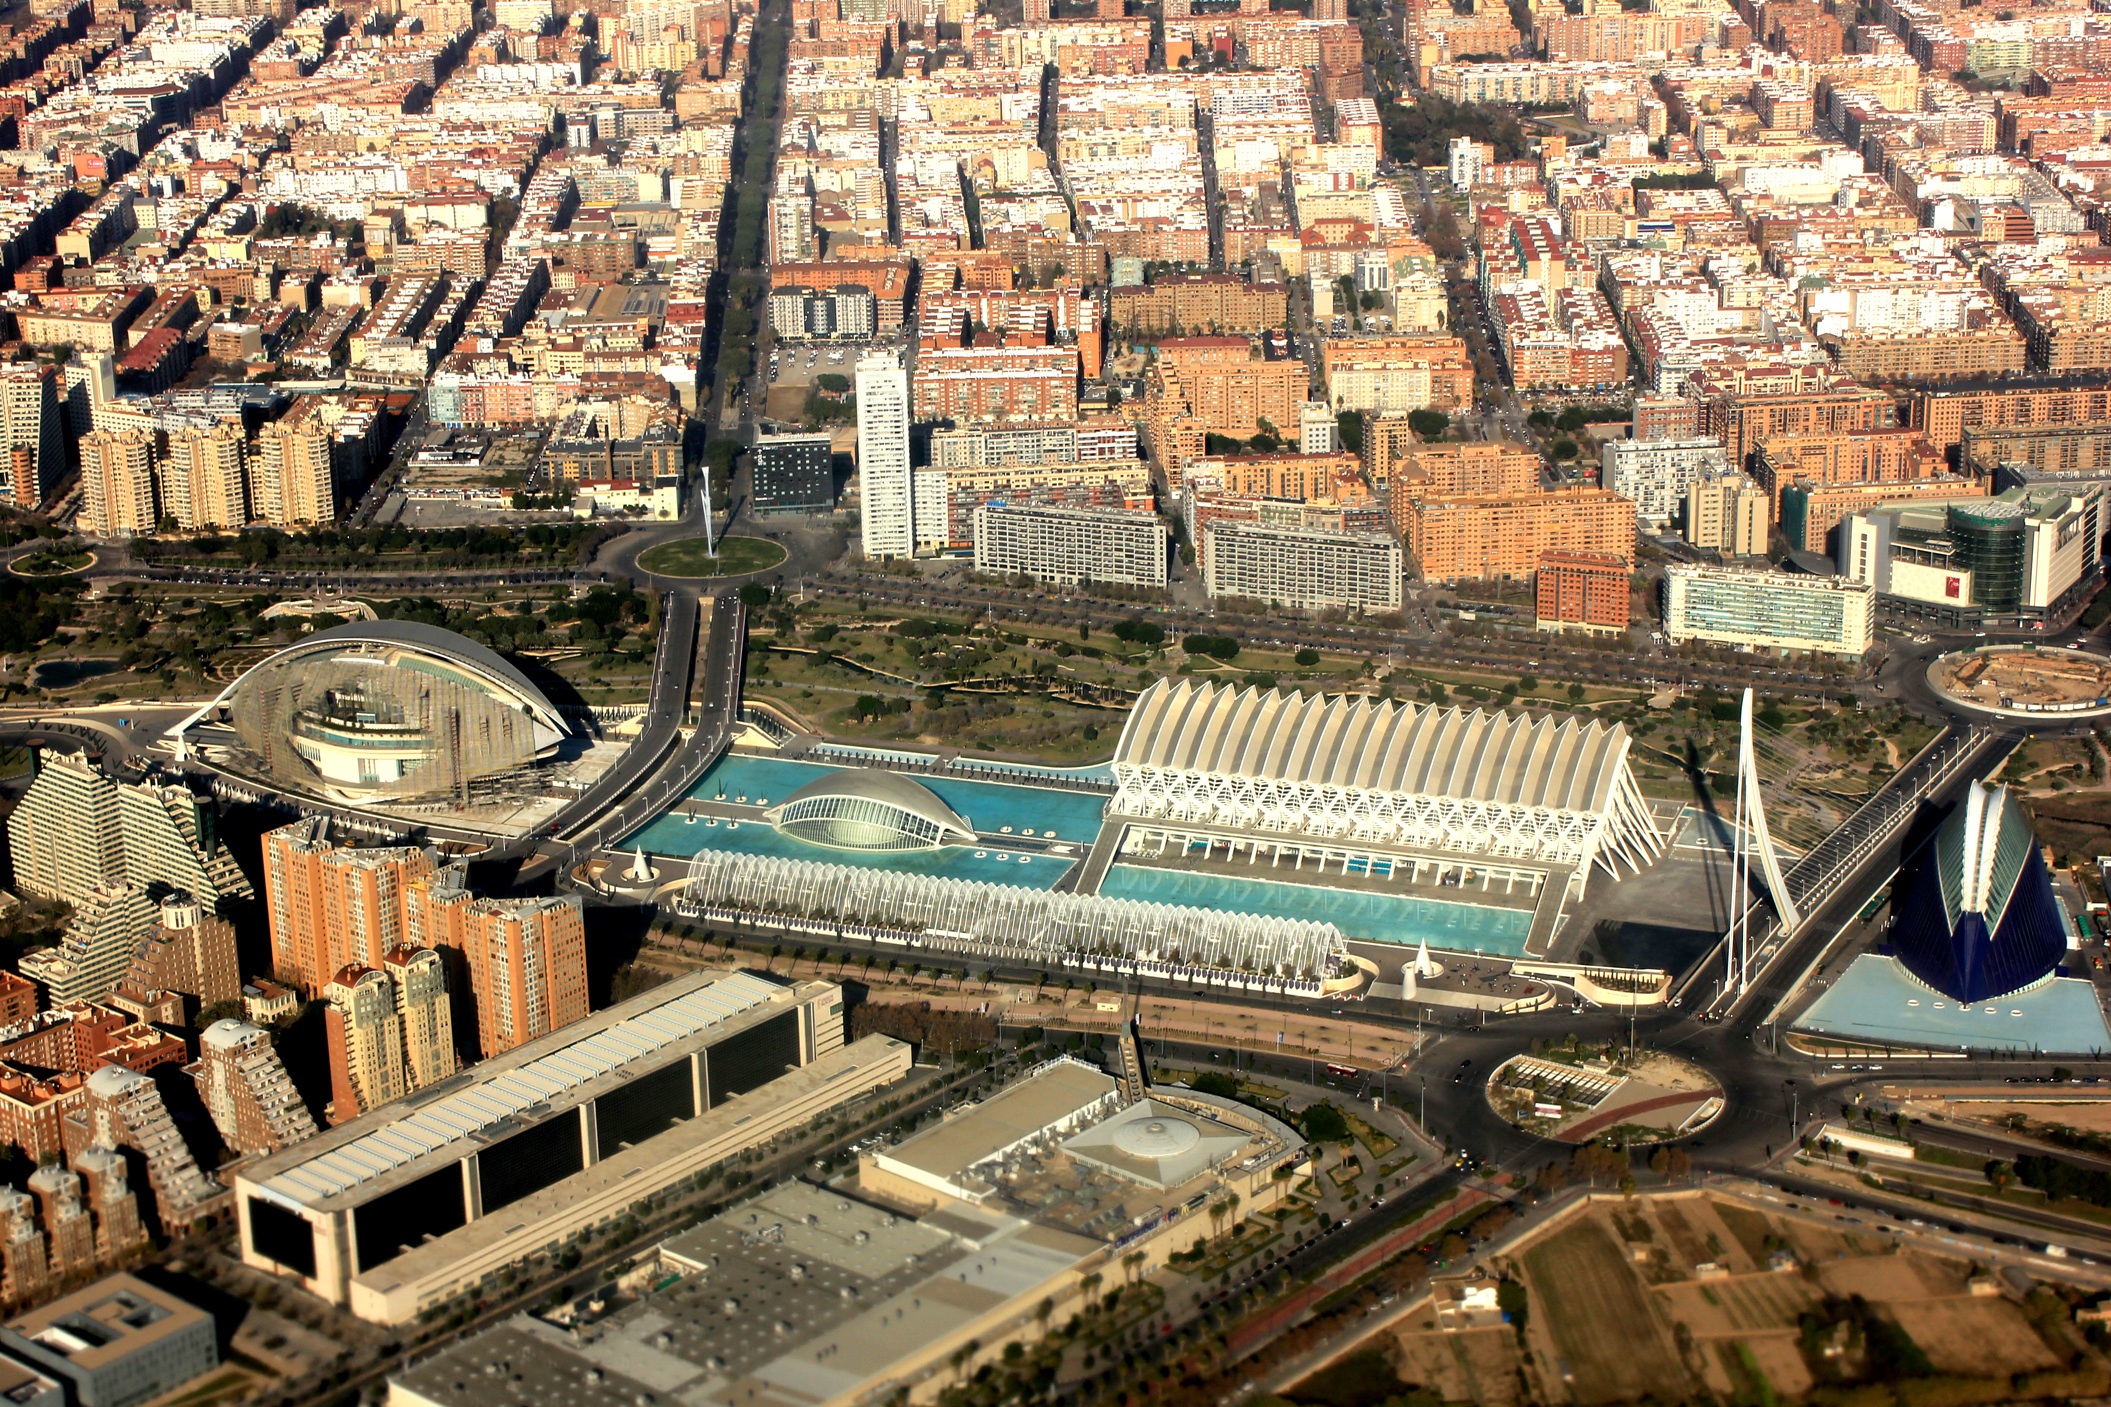
nature, architecture, structure, skyline, city, skyscraper, cityscape, downtown, landmark, stadium, aerial view, arena, spain, aquarium, valencia, metropolis, valence, ancient rome, bird's eye view, aerial photography, urban area, turia, city science, region of valencia, science museum, ancient history, human settlement, metropolitan area, sport venue